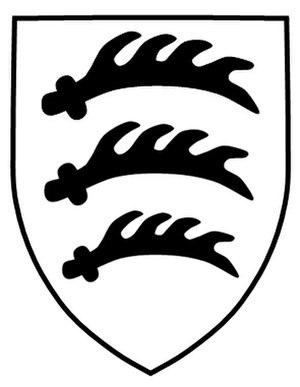
La 25. Panzergrenadier-Division ou « 25ᵉ Panzergrenadier-Division » était une division d'infanterie mécanisée de l'Armée de terre allemande, au sein de la Wehrmacht, pendant la Seconde Guerre mondiale.